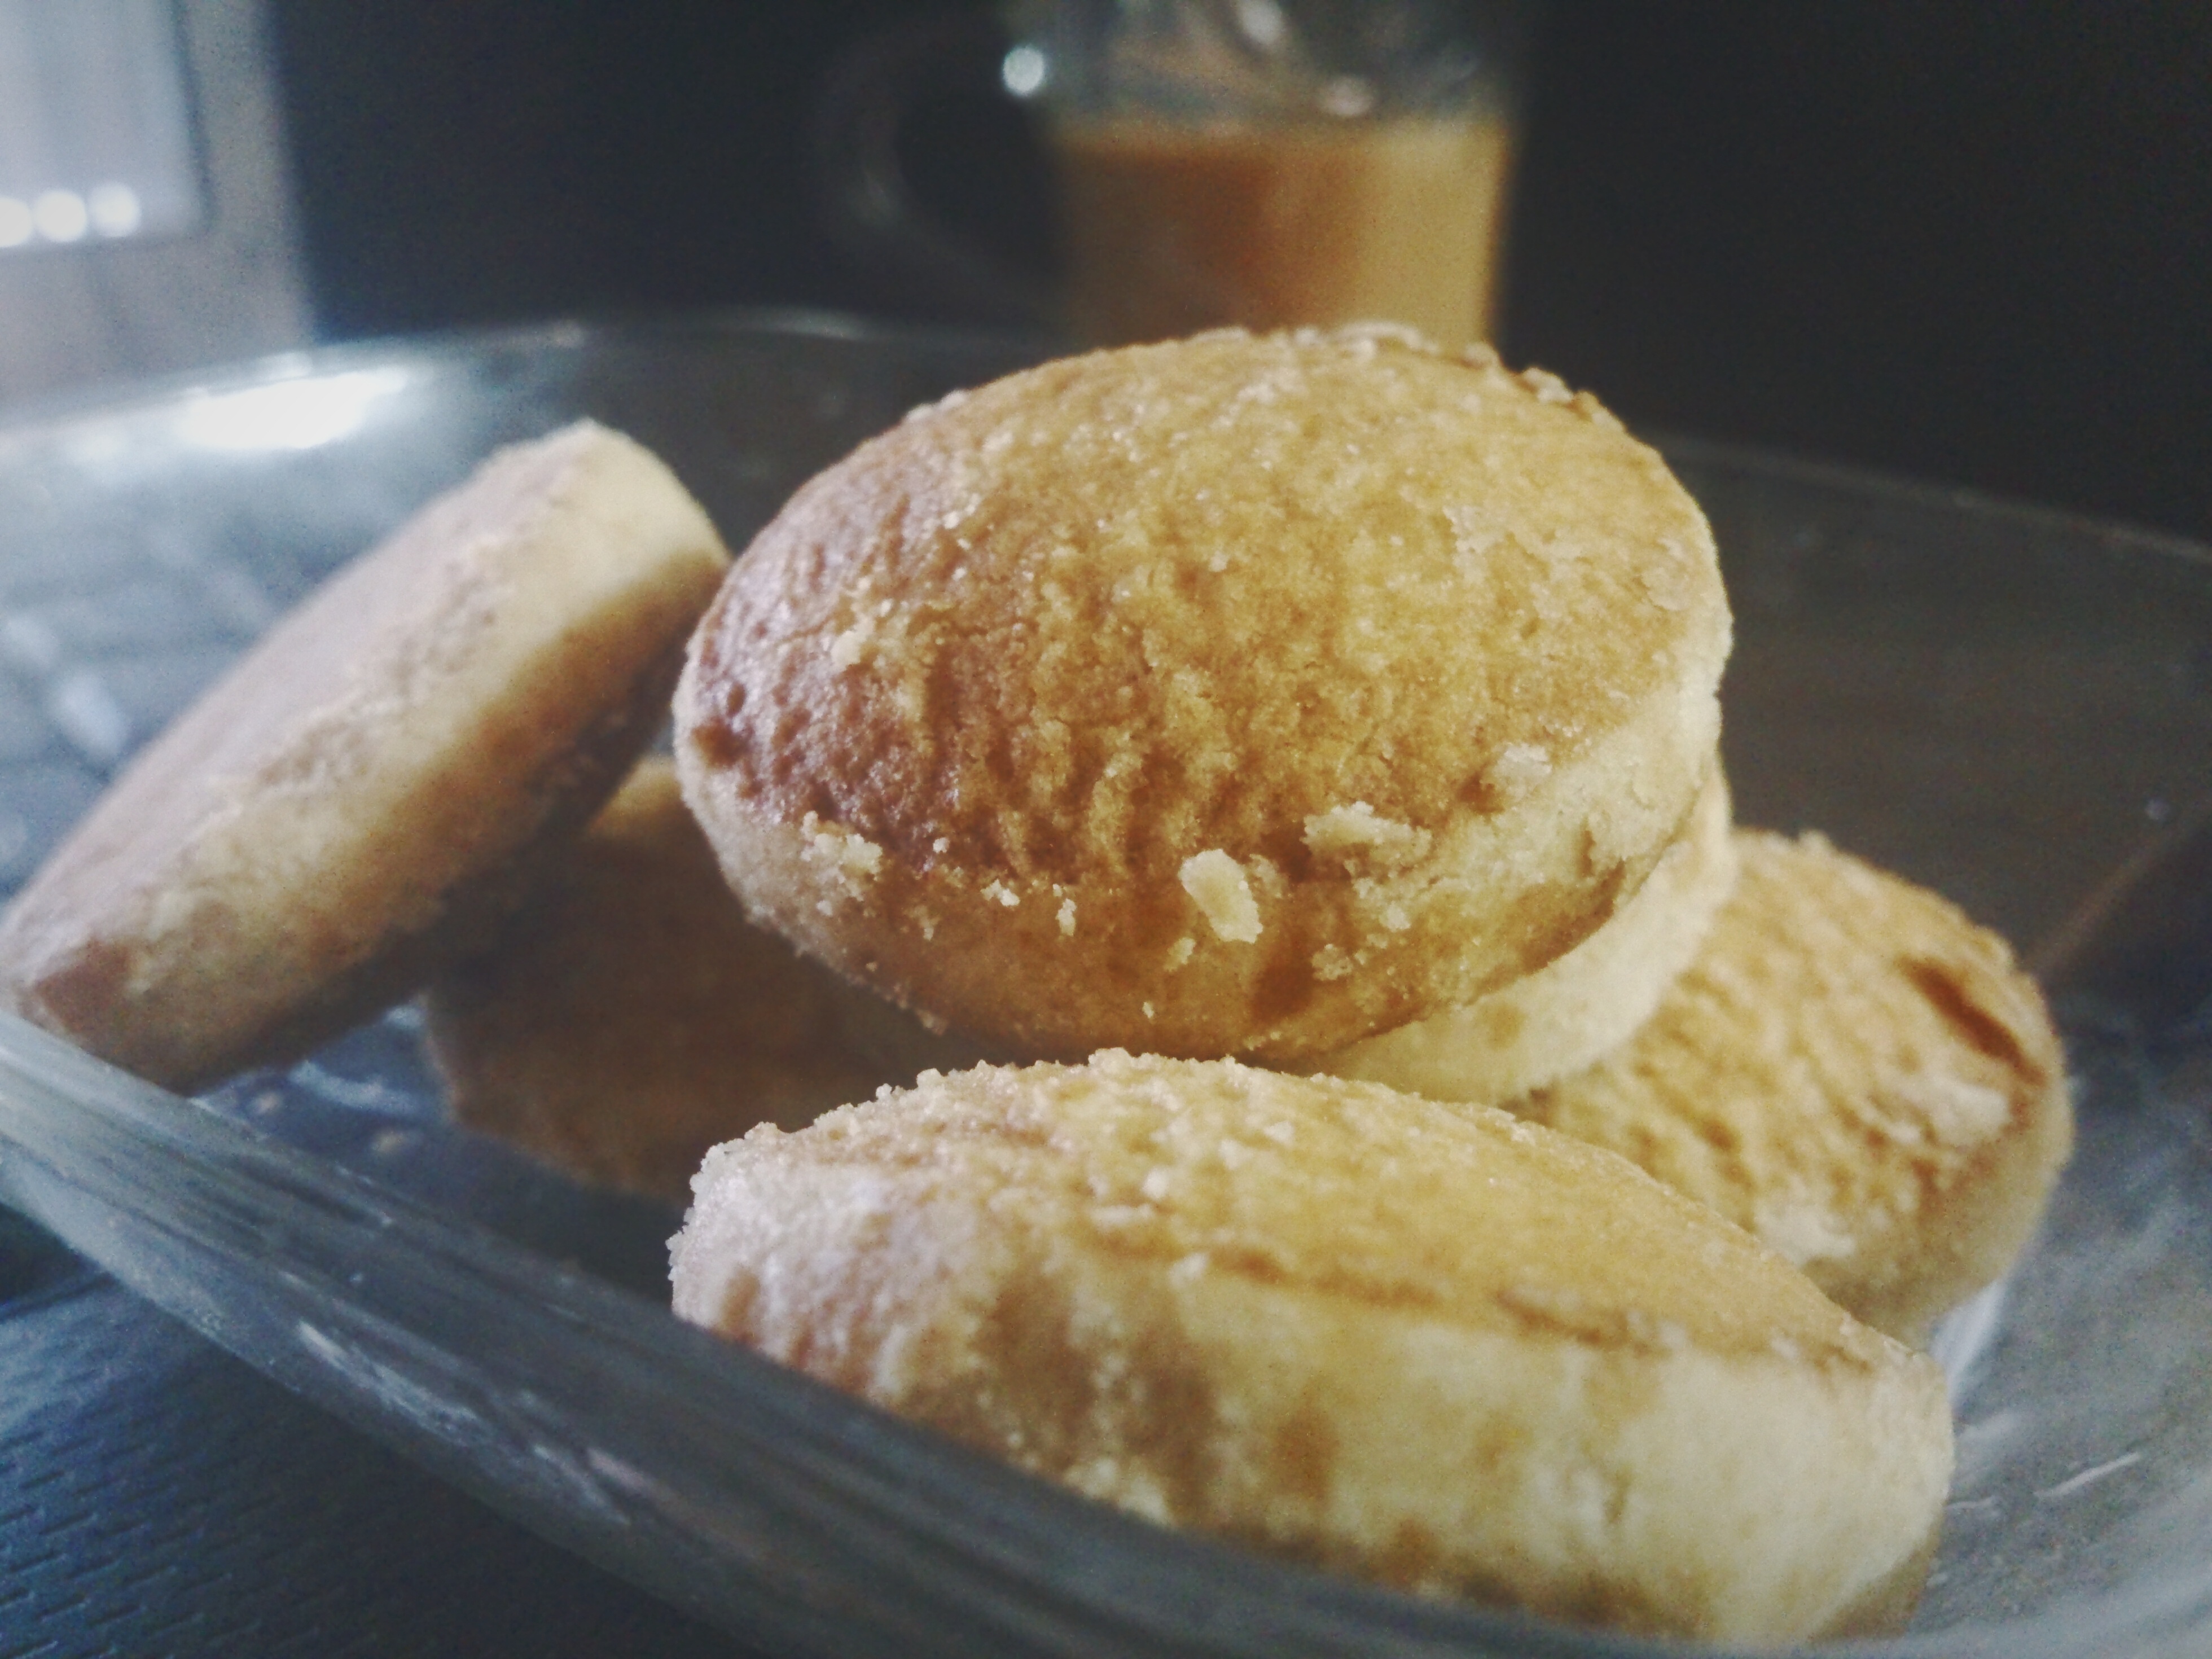
dish, meal, food, produce, breakfast, baking, dessert, cuisine, baked goods, snack food, beignet